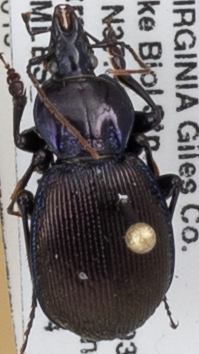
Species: Sphaeroderus stenostomus lecontei
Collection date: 2019-06-04
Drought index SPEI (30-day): -1.13
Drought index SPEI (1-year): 2.09
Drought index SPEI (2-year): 2.09